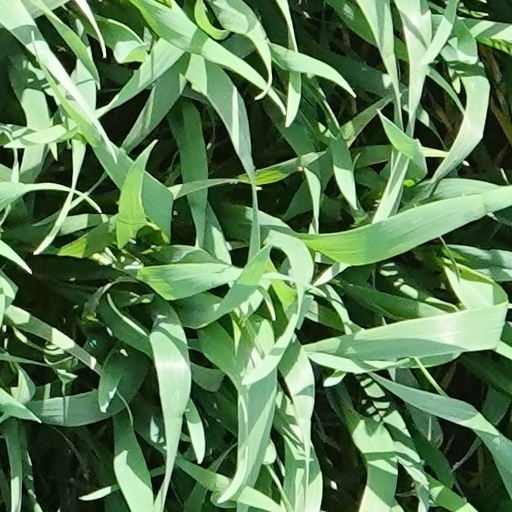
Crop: wheat